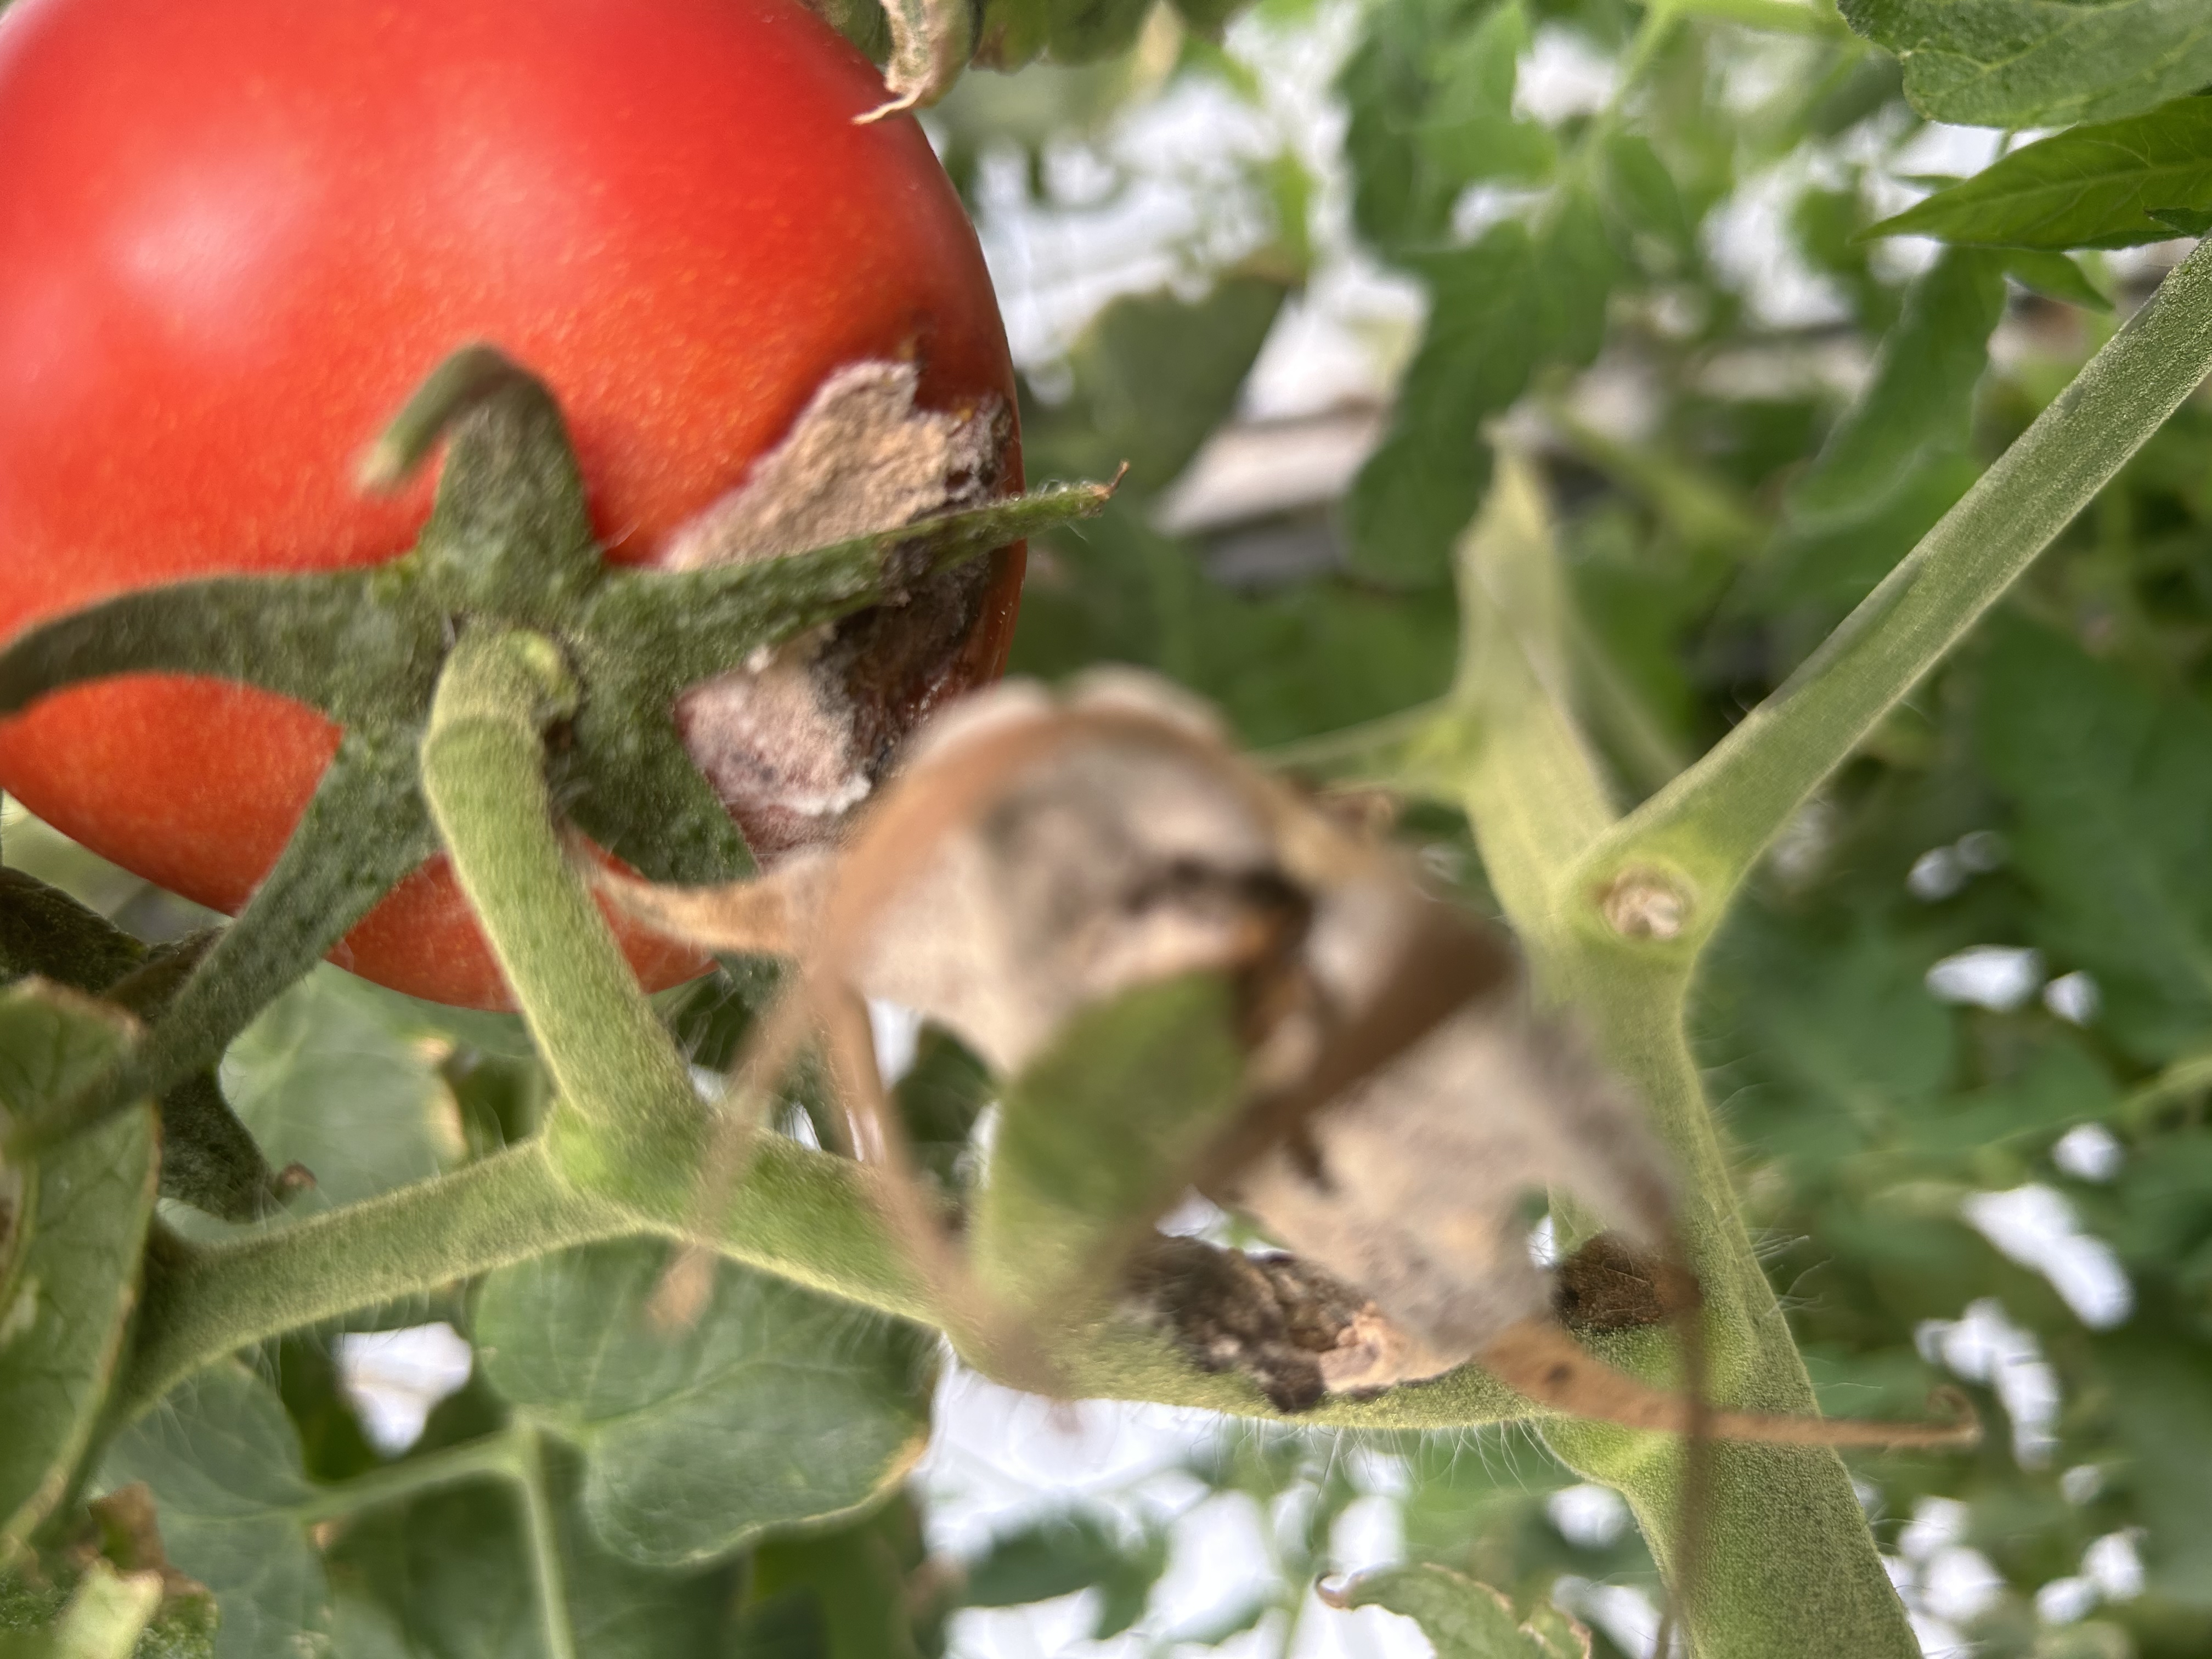
Disease: GrayMold